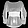
Label: Shirt